Lochieu

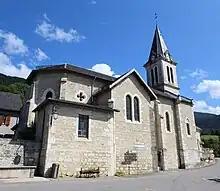
Église Assomption Lochieu 9.

Lochieu is a former commune in the Ain department in eastern France. On 1 January 2019, it was merged into the new commune Arvière-en-Valromey.